Eduardo Matos Moctezuma

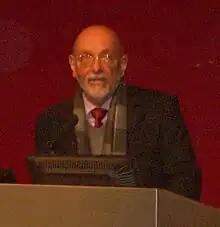
Eduardo Matos Moctezuma speaking at the British Museum in September 2009

Eduardo Matos Moctezuma (born December 11, 1940) is a Mexican archaeologist. From 1978 to 1982 he directed excavations at the Templo Mayor, the remains of a major Aztec pyramid in central Mexico City.